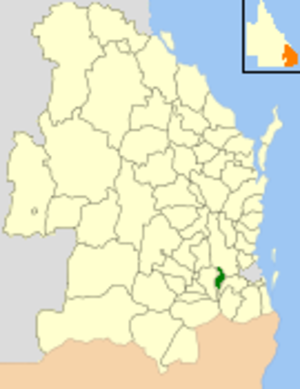
Le comté de Laidley était une zone d'administration locale dans le sud-est du Queensland en Australie.